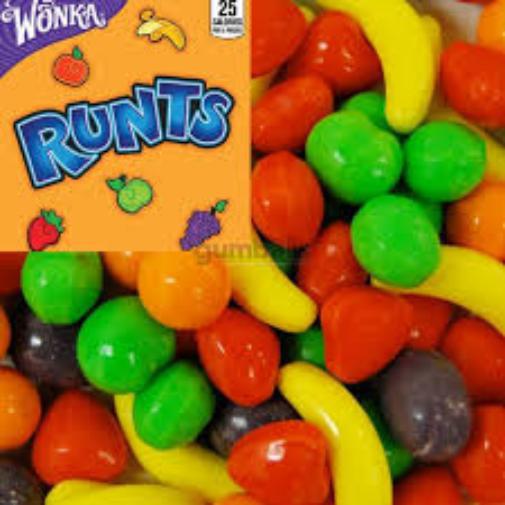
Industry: Food